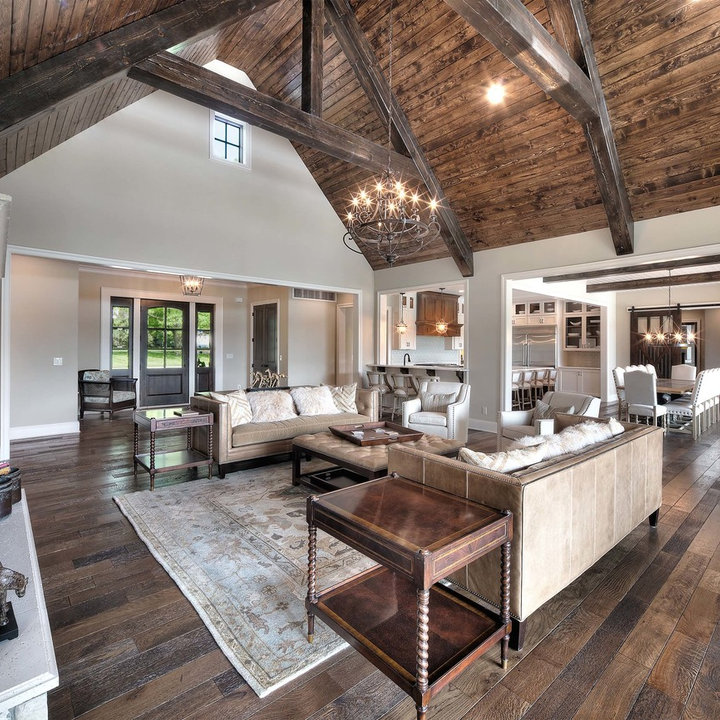
Style: Modern